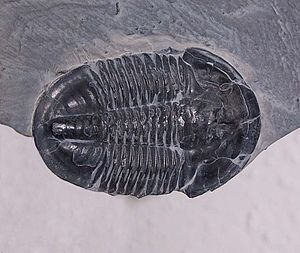
Jordens alder / Den videnskabelige udvikling / Udviklingen af de geologiske koncepter
Forstenet trilobit. Trilobitterne var vidt udbredte i æraen palæozoikum og anvendes i udstrakt grad som ledeforsteninger.
Moderne geologer og geofysikere fastsætter Jordens alder til at være omkring 4,54 milliarder år. Denne alder er blevet bestemt ved radiometrisk datering af meteoritmateriale og stemmer overens med alderen på de ældste kendte klipper på Jorden og Månen.